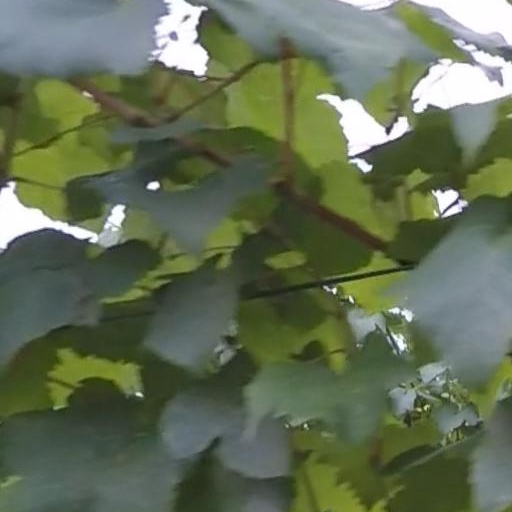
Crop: grape